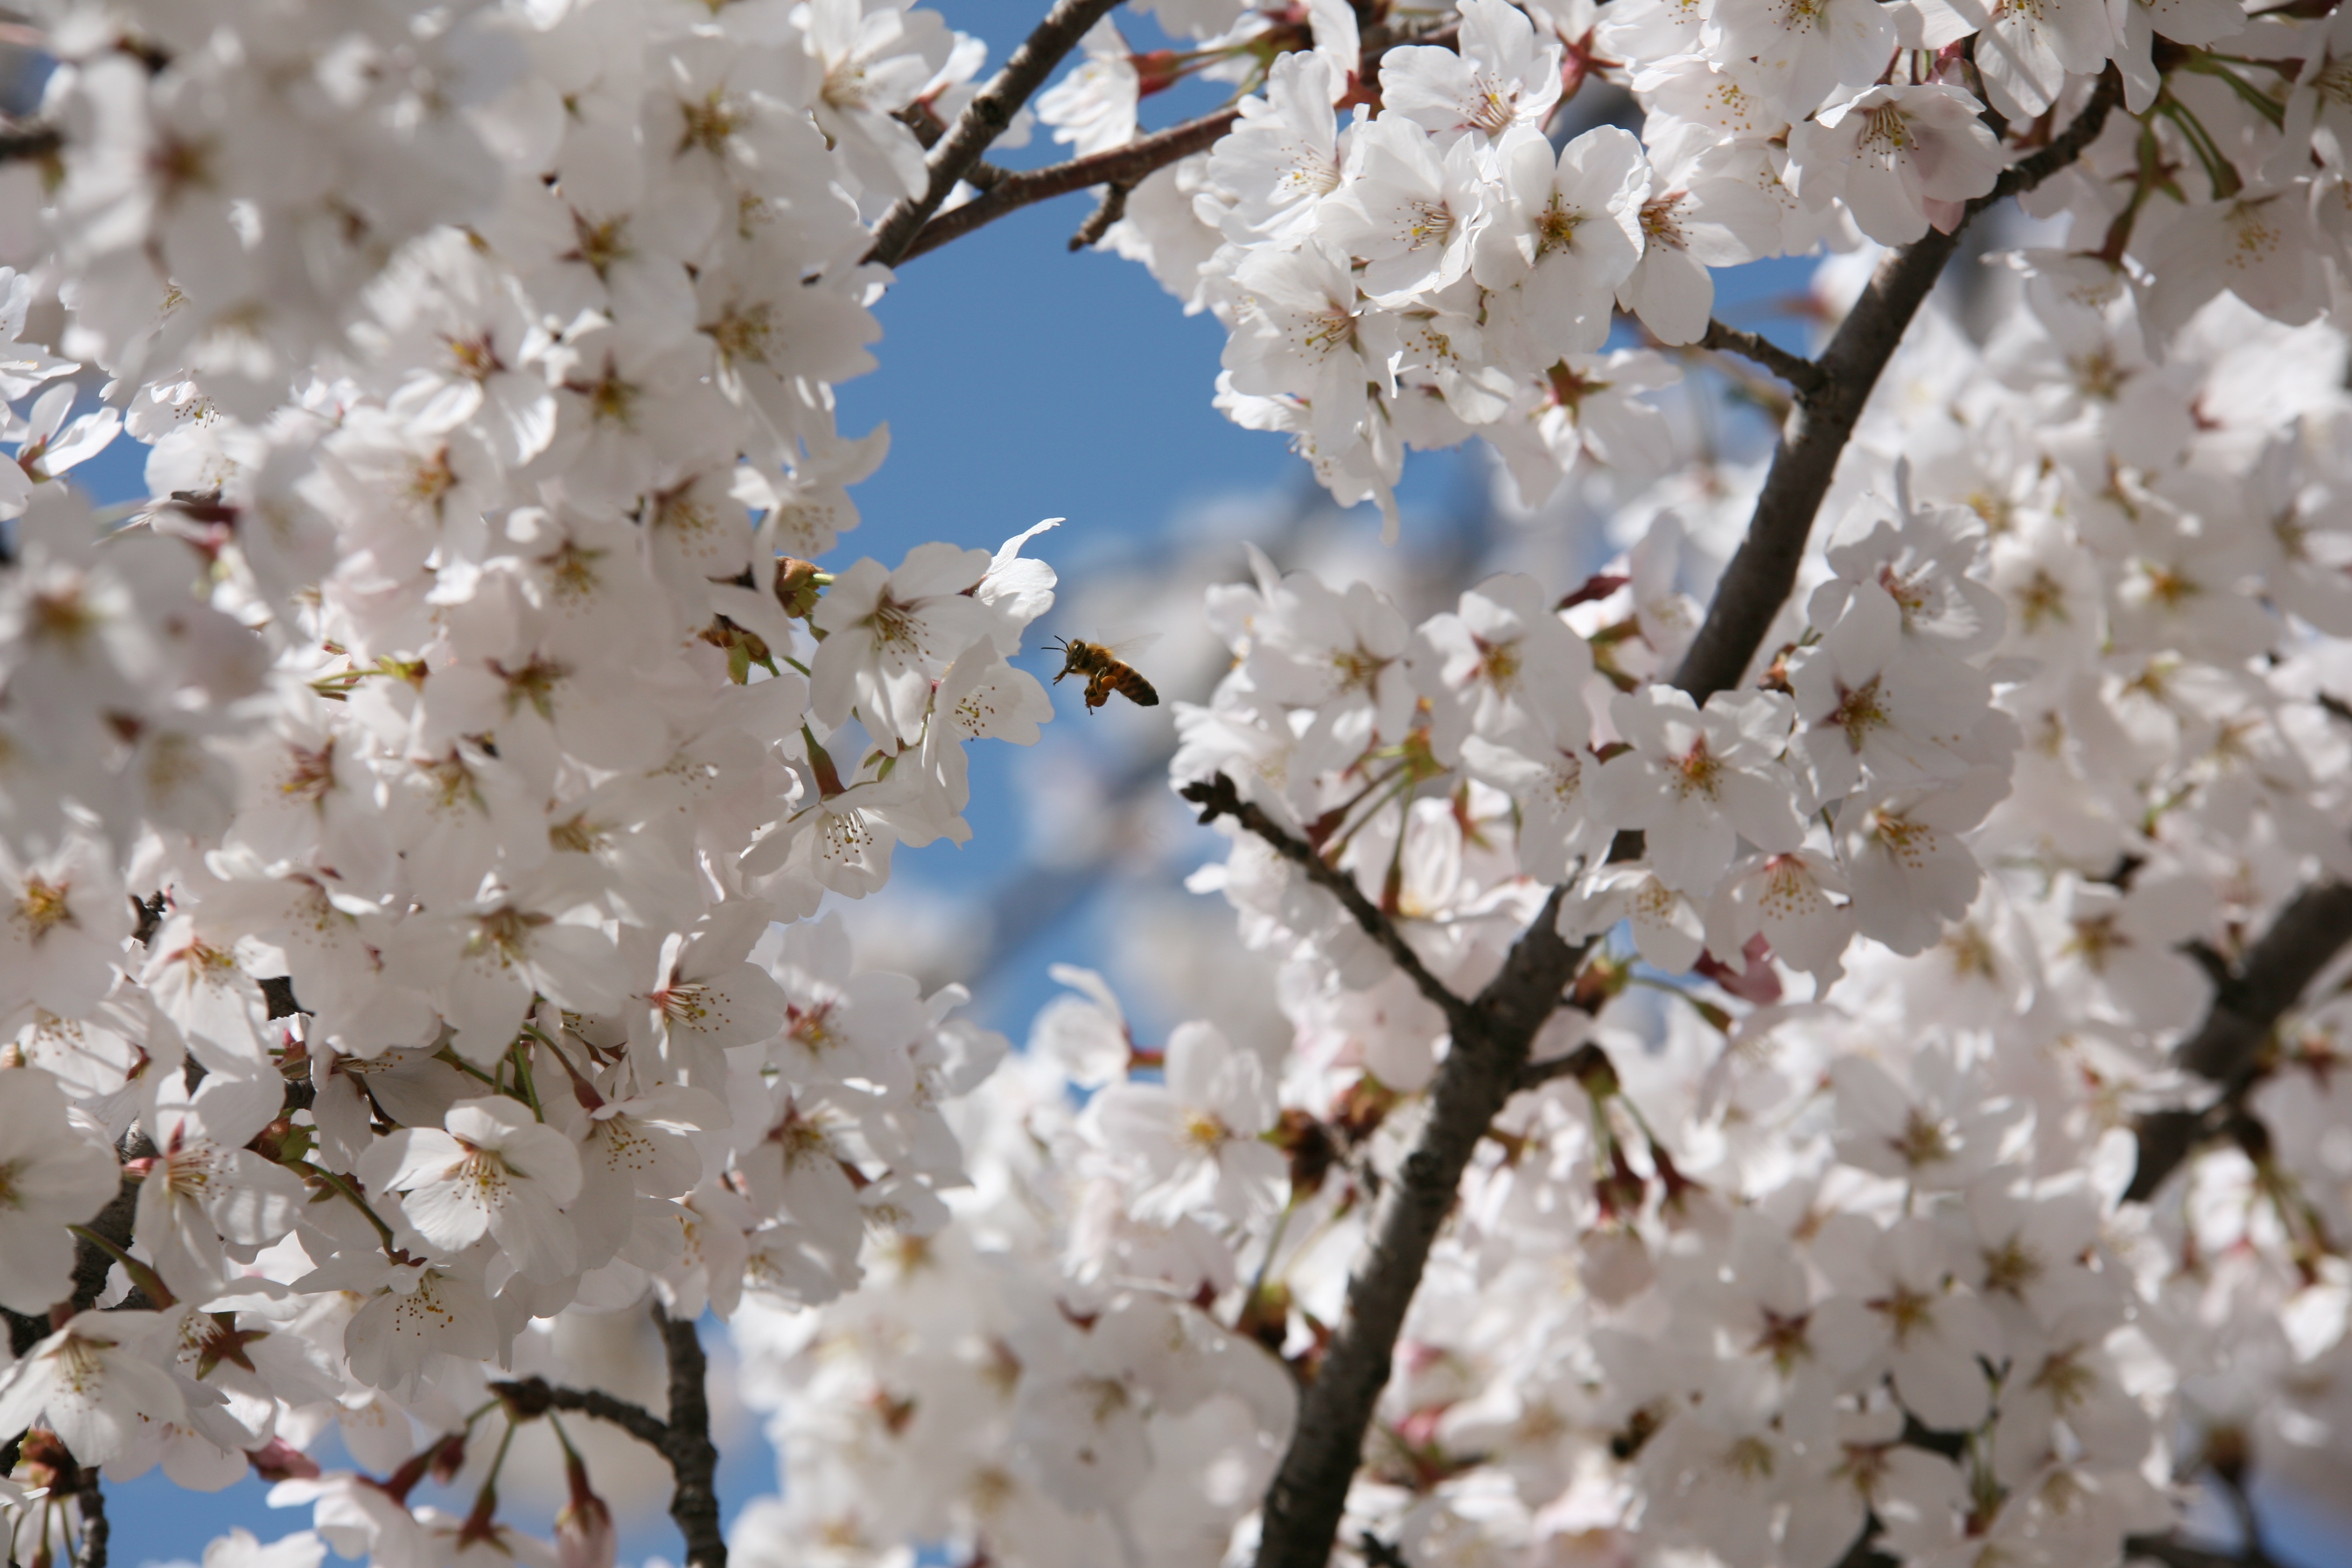
nature, branch, blossom, plant, wood, flower, petal, food, spring, produce, season, cherry blossom, white flower, plants, flowers, bee, insects, april, spring flowers, pink flower, flower tree